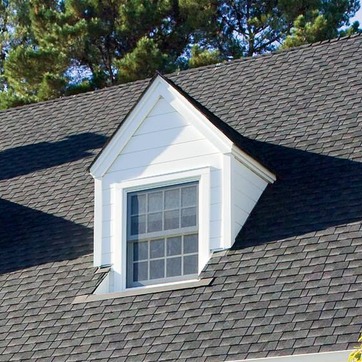
Material: painted